UEFA Women's Euro 2017

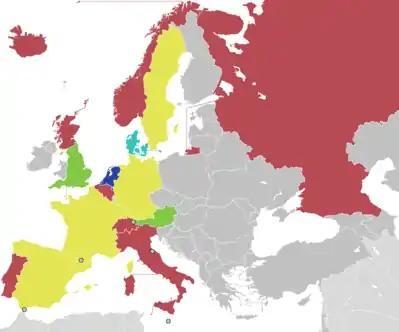
Result of teams participating in UEFA Euro 2017

The schedule of the competition was announced on 23 September 2015. The group winners and runners-up advance to the quarter-finals.